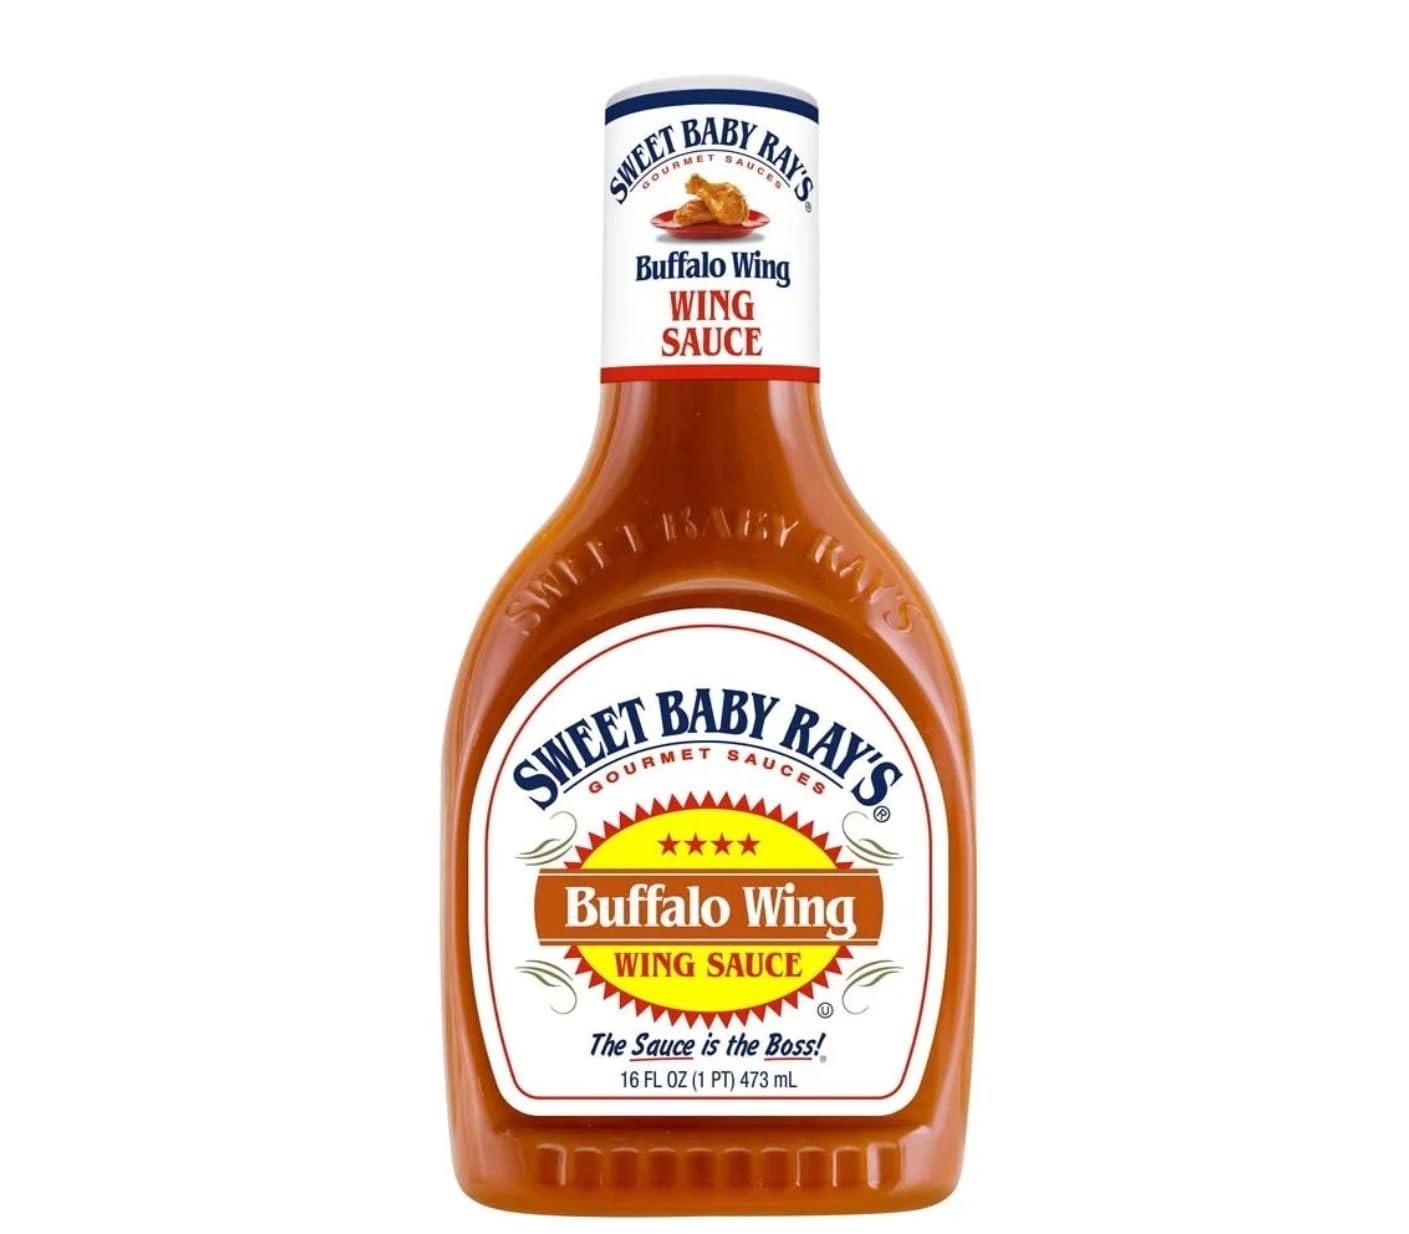
Item Name: Sweet Baby Rays Marinade and Sauce, Buffalo Wing, 16 oz
Bullet Point 1: Flavor your wings with just the right amount of spice and rich garlic
Bullet Point 2: Can also be used as a marinade for other meat dishes
Bullet Point 3: Make your own delicious wings at home with this high-quality buffalo wing sauce
Value: 16.0
Unit: Fl Oz

Price: 3.79